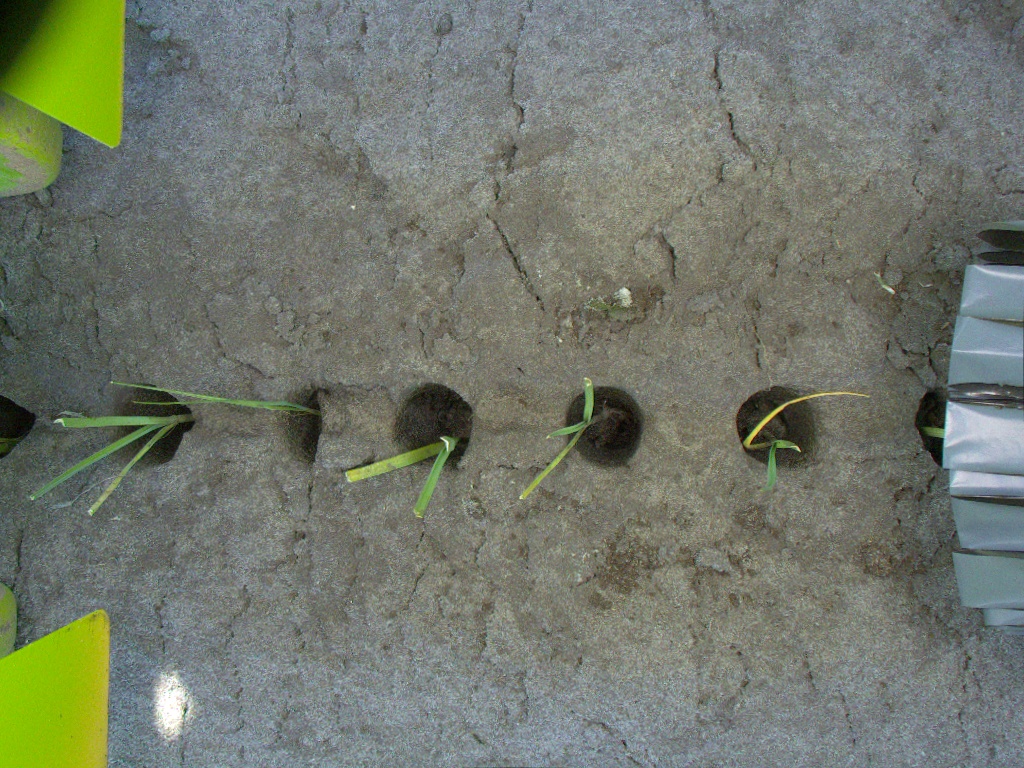
Crop: leek
Objects: stem_leek, stem_leek, stem_leek, stem_leek, stem_leek, stem_leek, stem_leek, leek, leek, leek, leek, leek